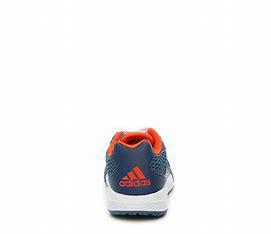
Brand: Adidas
Model: Altarun